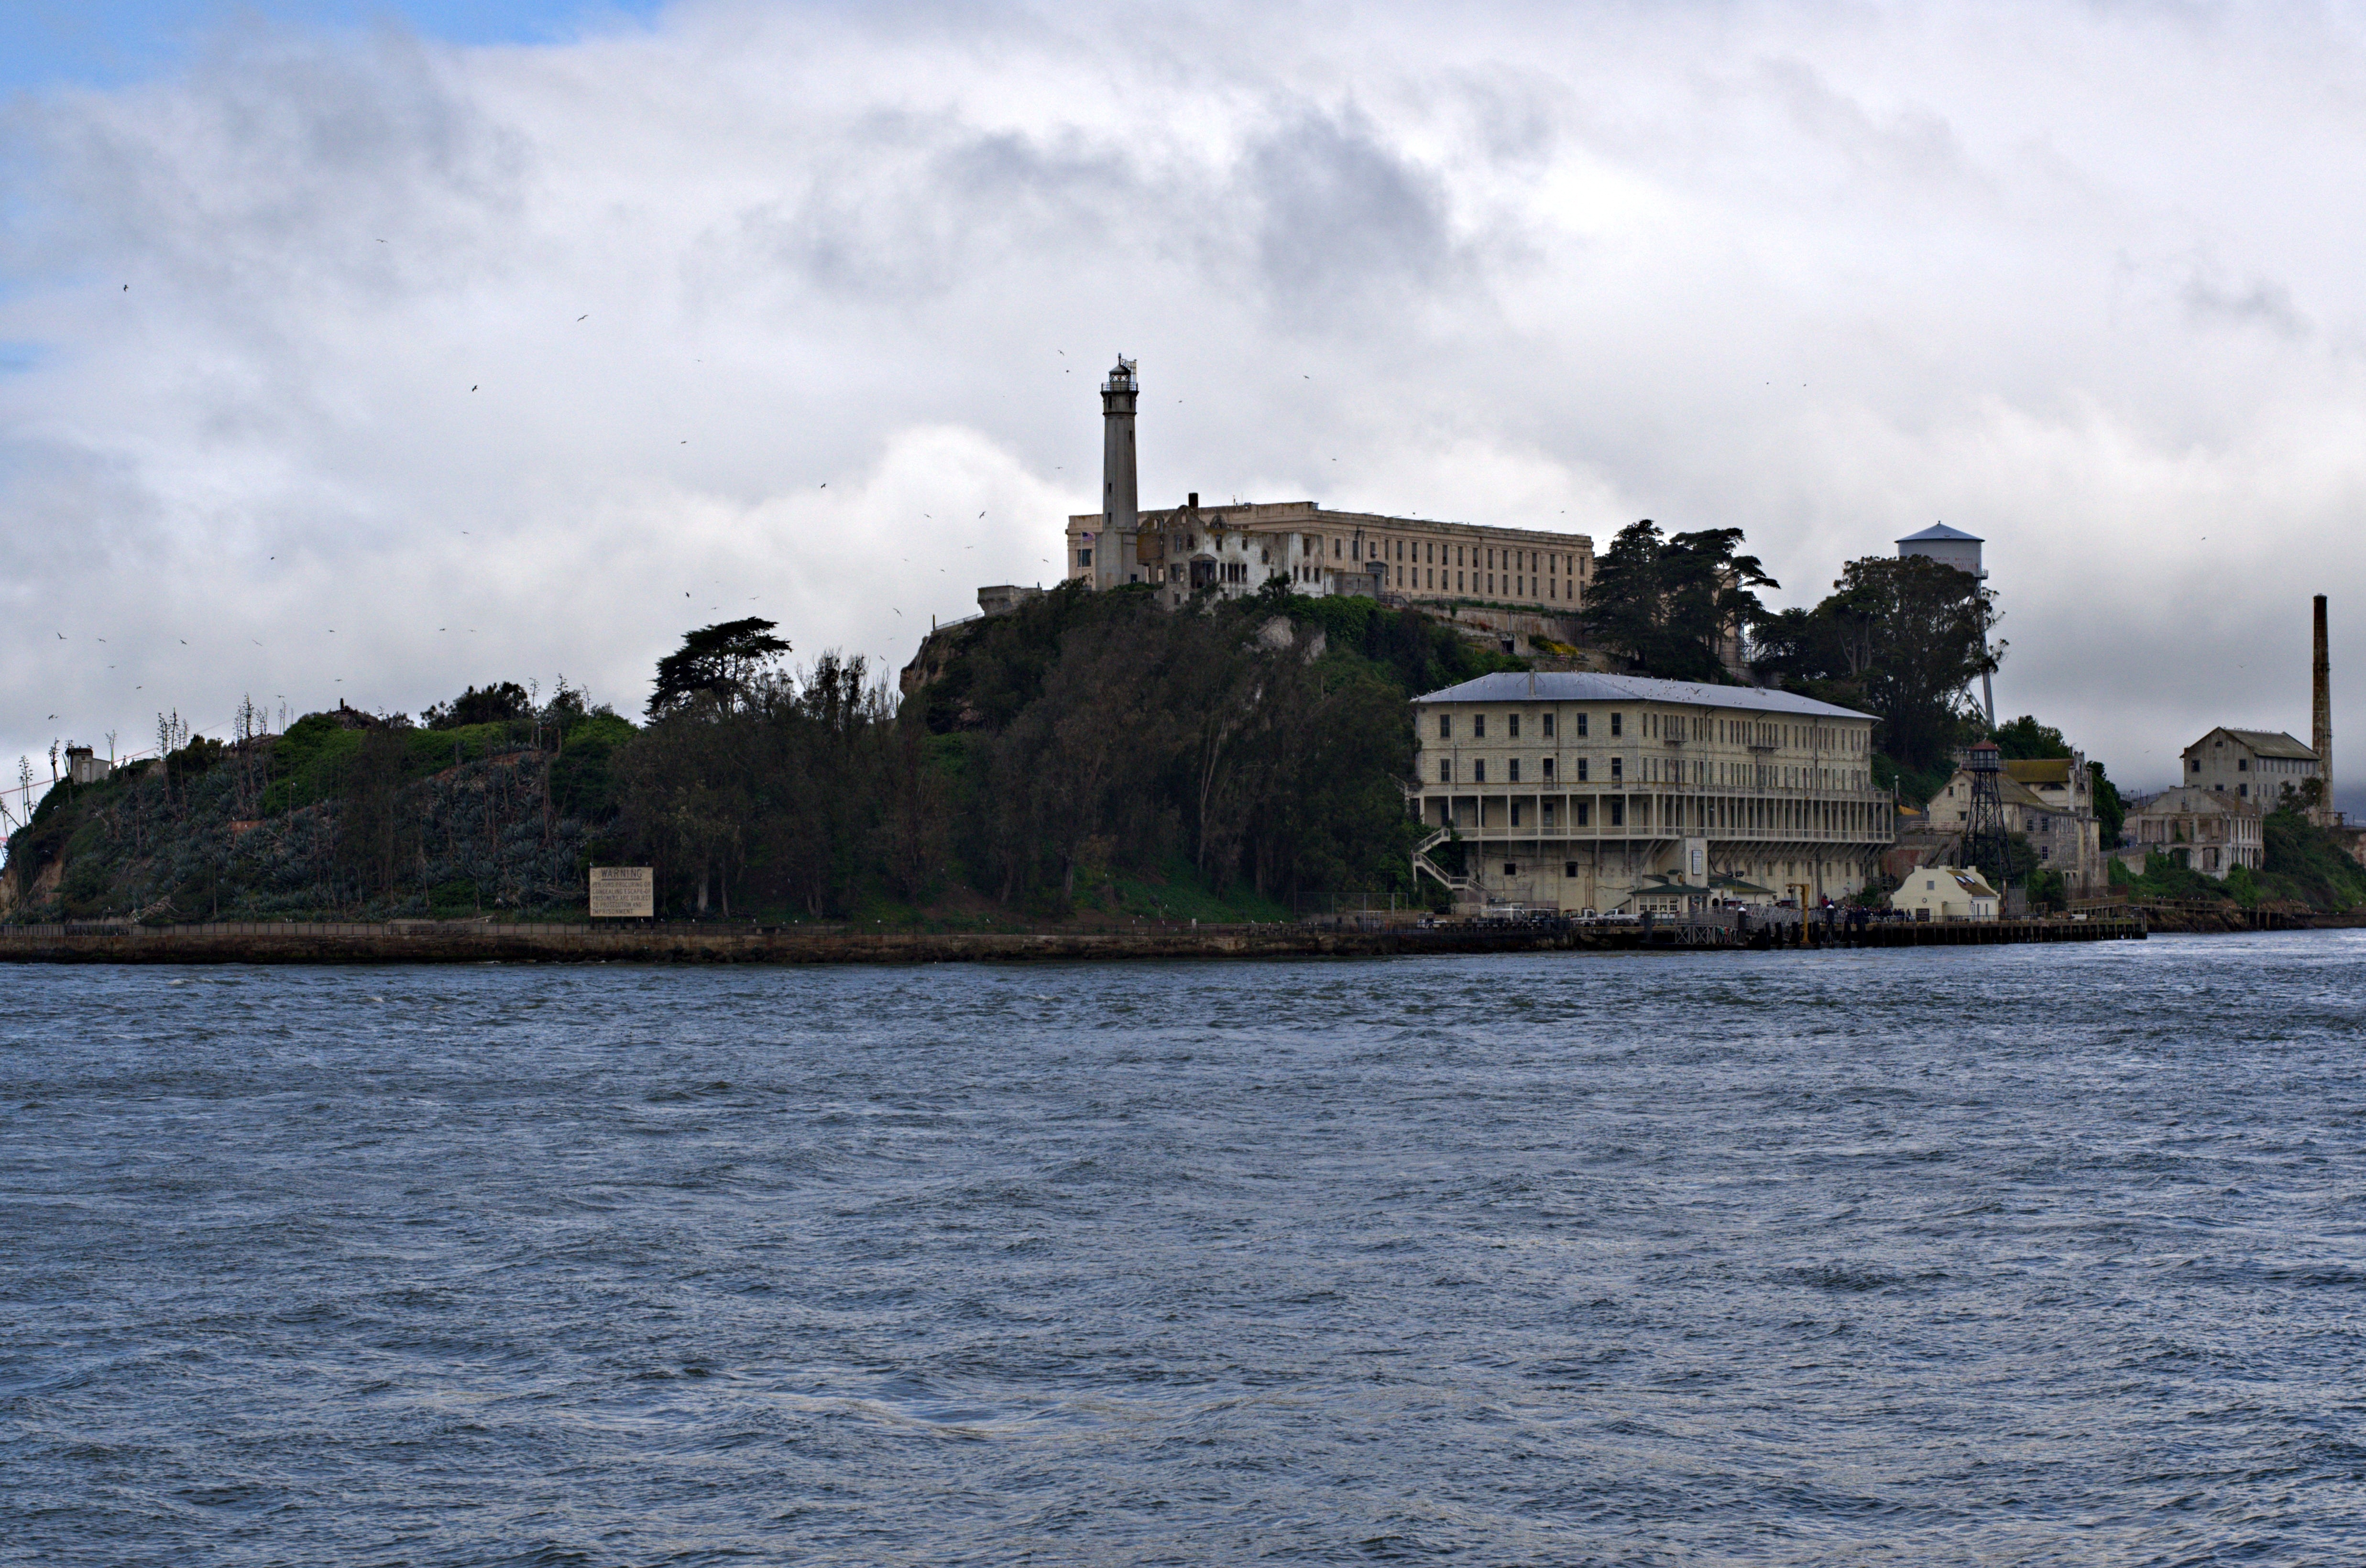
sea, coast, water, rock, ocean, bird, lighthouse, architecture, shore, building, old, pier, river, tourist, travel, vehicle, tower, park, usa, bay, island, landmark, harbor, attraction, historic, tourism, terrain, california, security, waterway, ferry, national, san, prison, channel, famous, jail, francisco, alcatraz, destination, prisoner, penitentiary, passenger ship